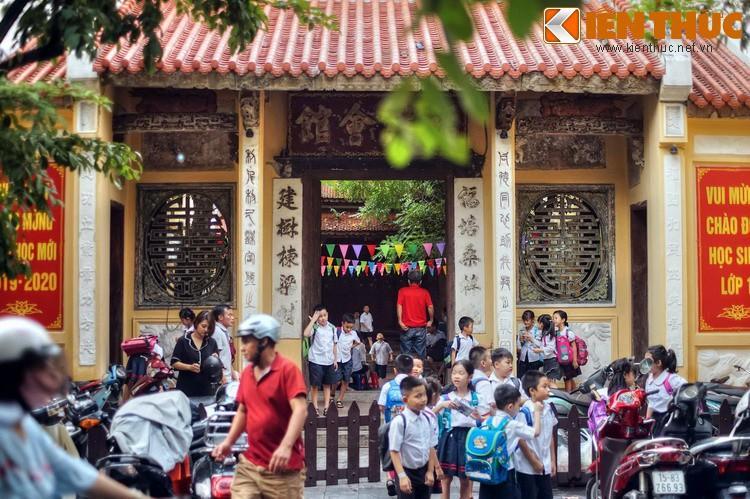
có nhiều người xuất hiện ở trước một ngôi đền cổ